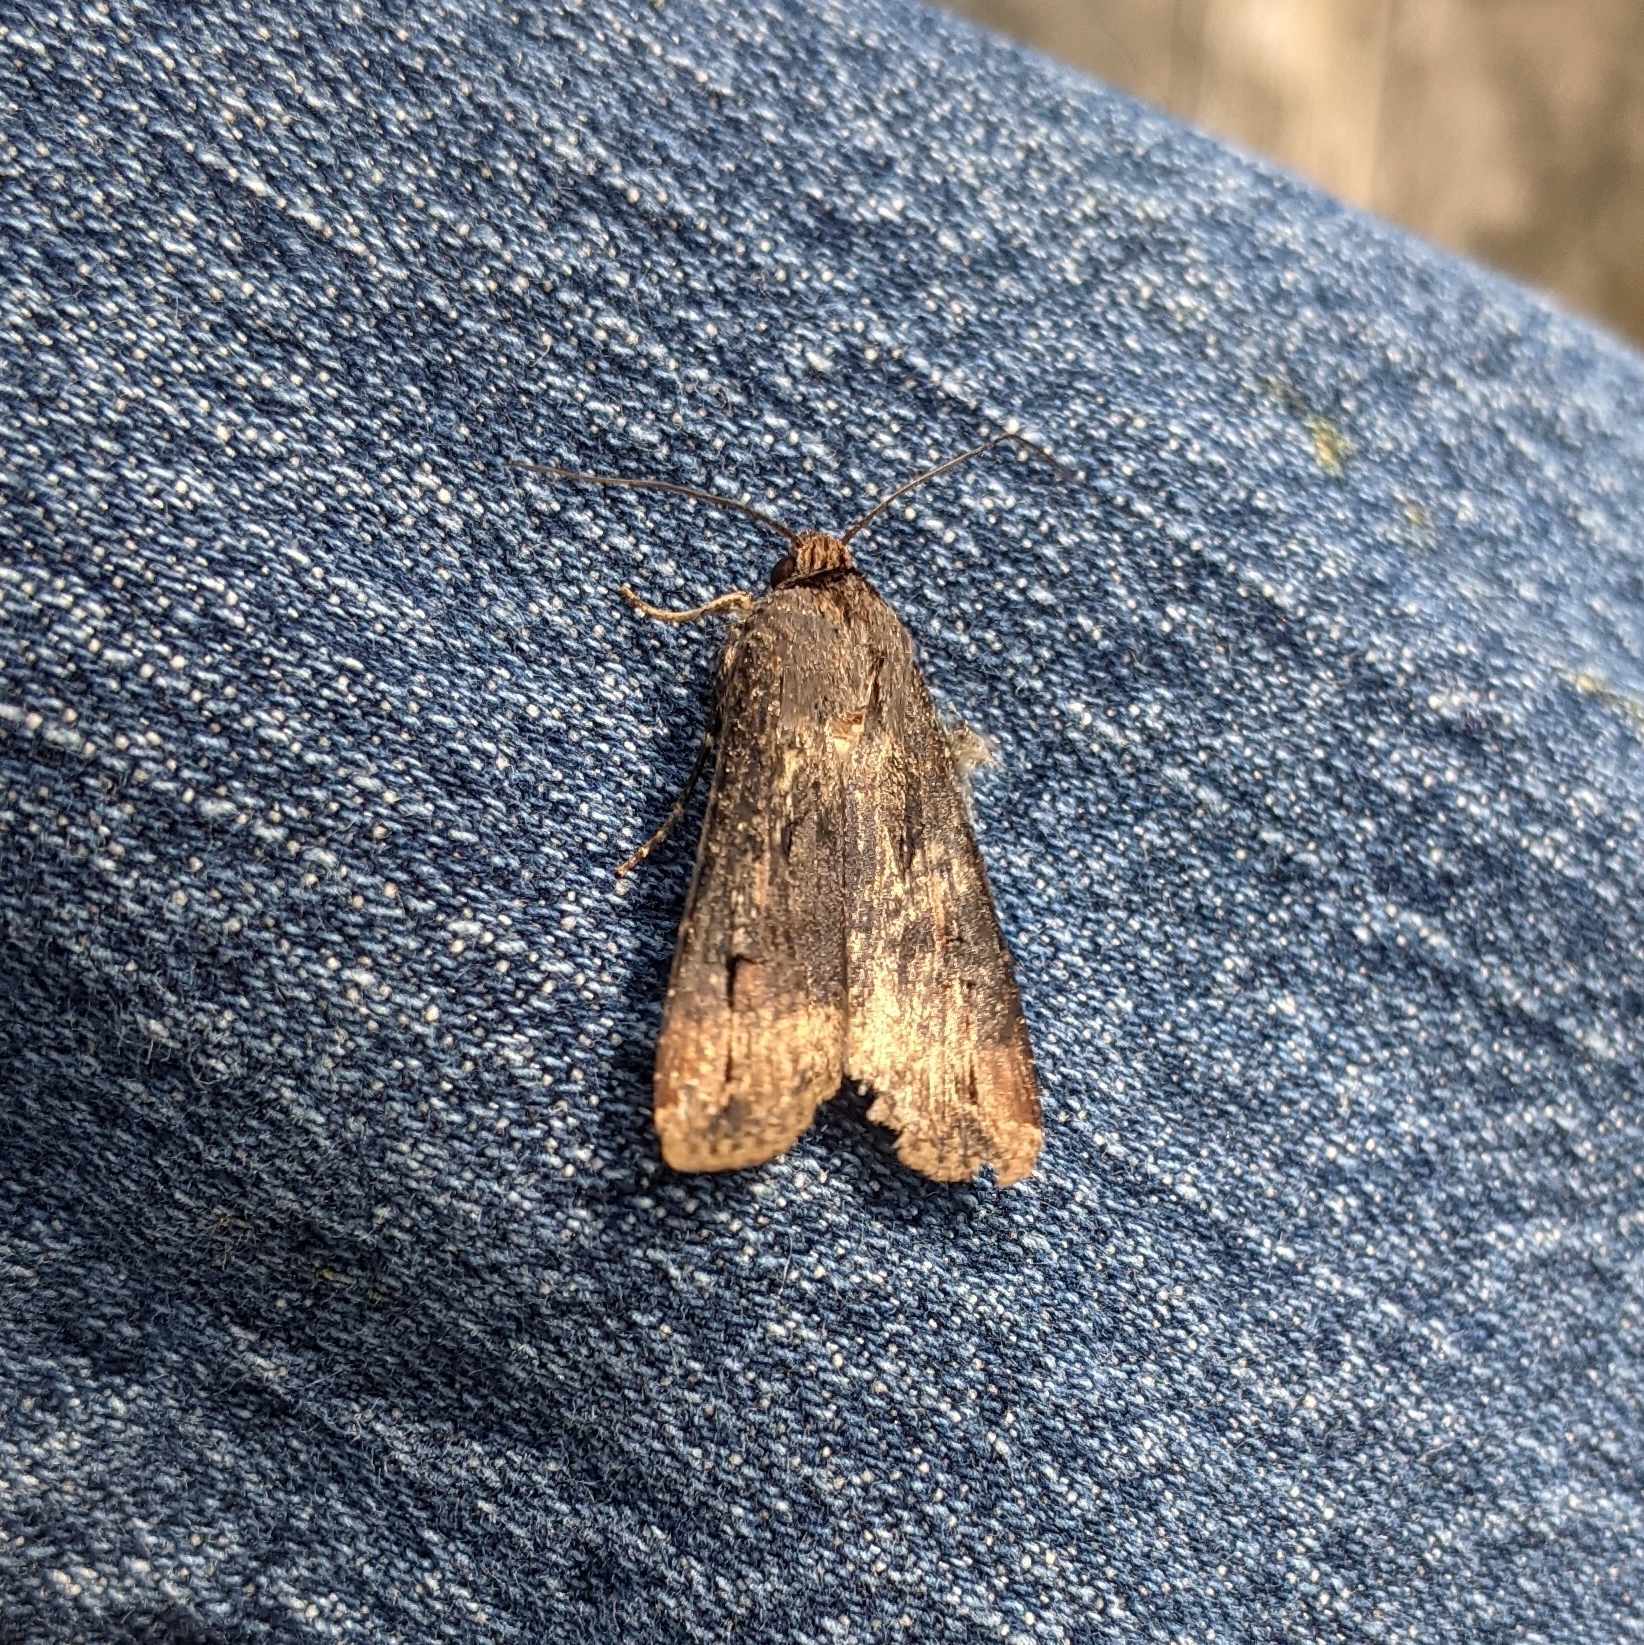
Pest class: cutworms